Boğaziçi University Sports Fest

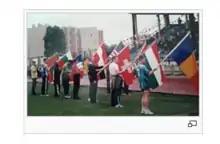
Bosphorus University Sports Fest in 2016

Bosphorus University Sports Fest is Turkey's biggest student-organized sports festival, held in Bosphorus University facilities every year since 1980 with the original name "Spor Bayramı". This festival includes contributions from both the school and students of Bosphorus University, and participation of hundreds of sportsmen from around the world.